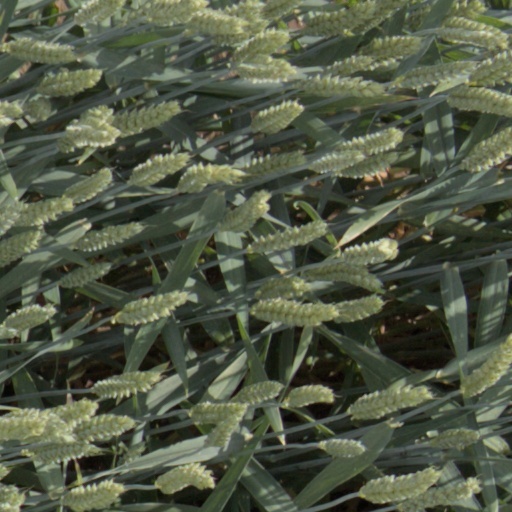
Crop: wheat